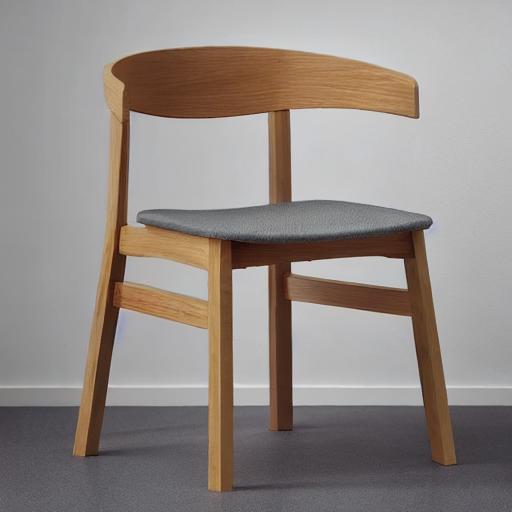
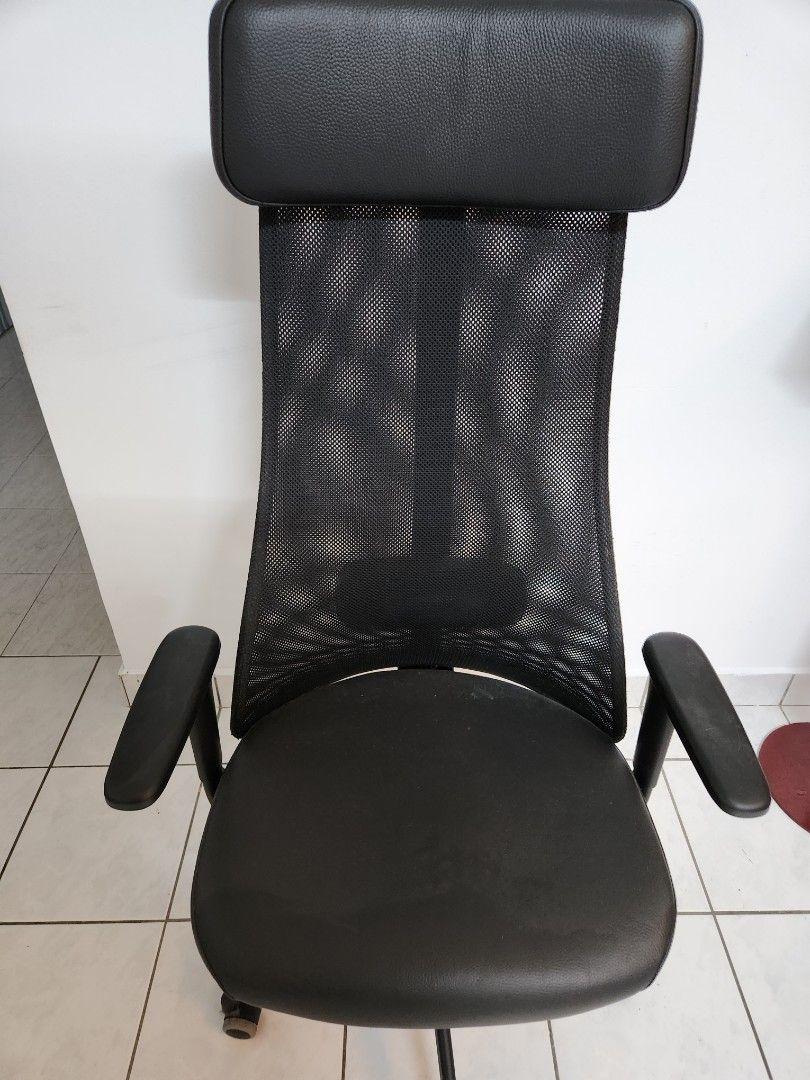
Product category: items_chair
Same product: no